Caltanissetta

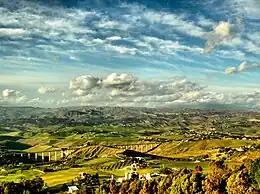
View of the countryside north of Caltanissetta from the summit of Mount San Giuliano

The expansive territory of Caltanissetta ranks as Italy's 14th largest comune by area and the fourth largest in Sicily, following Noto, Monreale, and Ragusa. Located in Sicily's interior, it has no coastline. The terrain, part of the Erean Mountains, is predominantly hilly, with its highest peak reaching 859 meters (2,818 feet) above sea level. The city center, at an elevation of 568 meters (1,864 feet), makes Caltanissetta the seventh-highest provincial capital in Italy, surpassed in Sicily only by Enna.